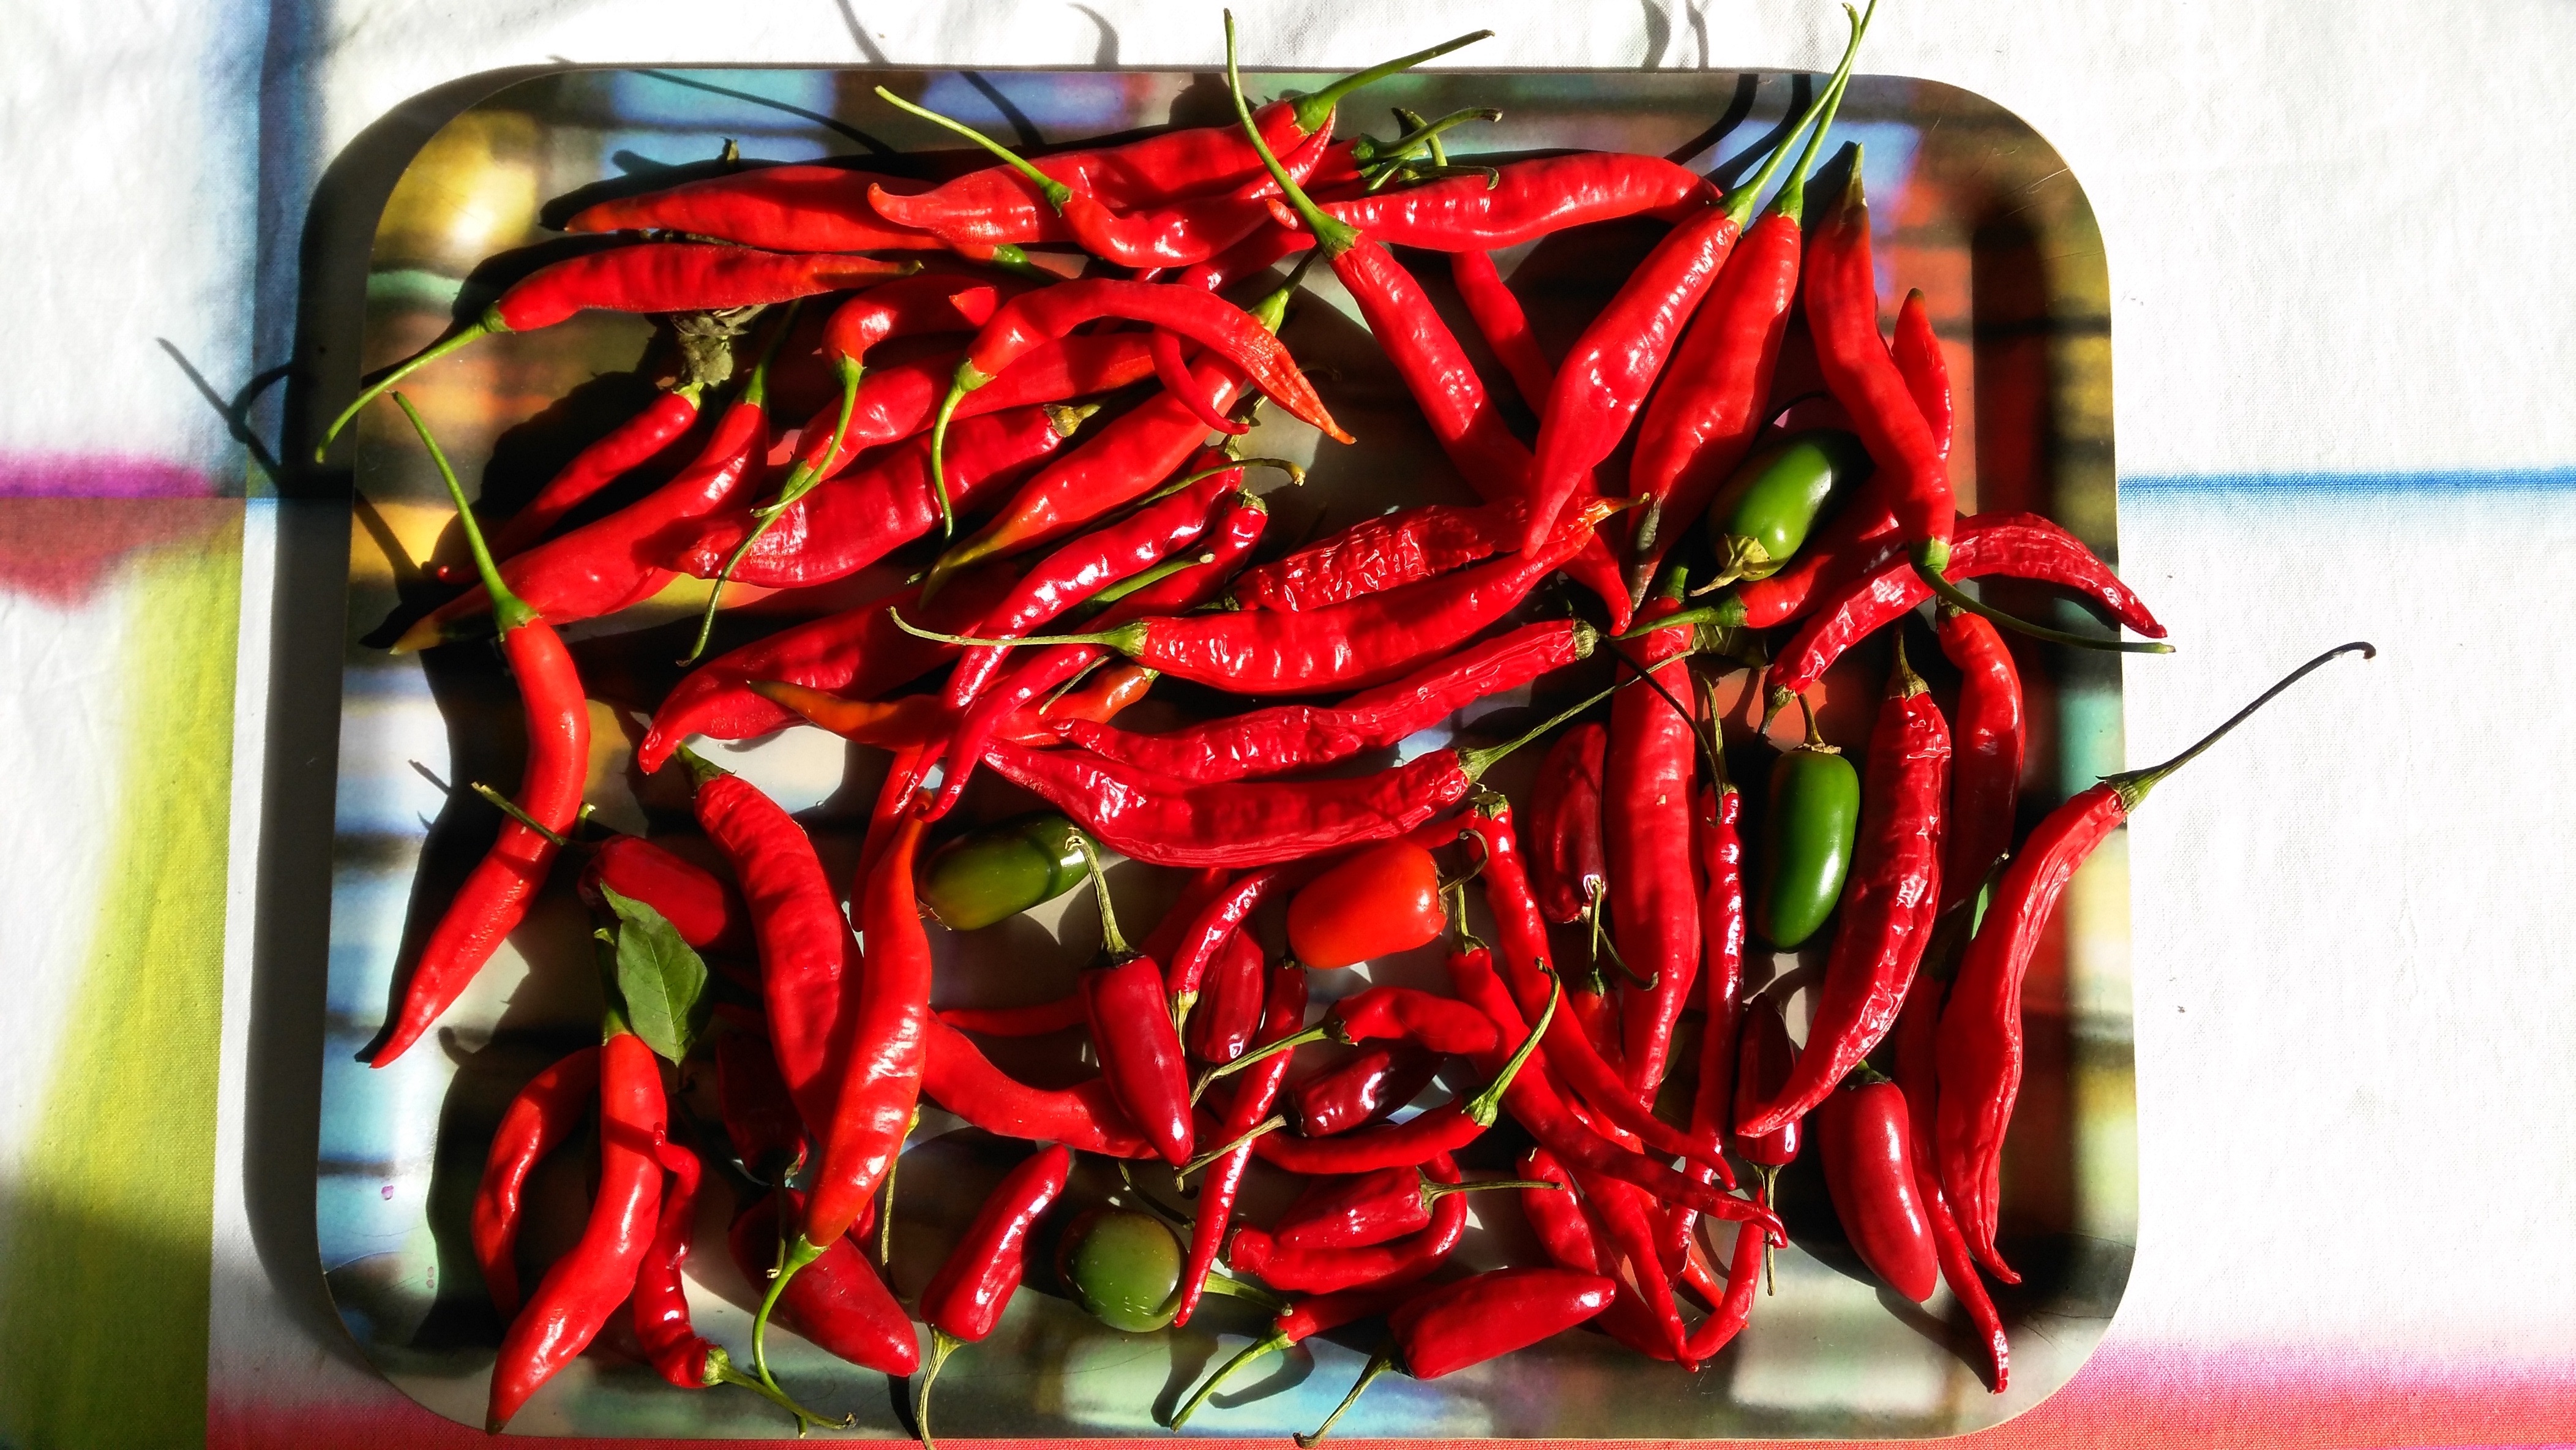
plant, food, red, produce, vegetable, peppers, capsicum, flowering plant, chili pepper, cayenne pepper, land plant, bird's eye chili, serrano pepper, peperoncini, bell peppers and chili peppers, pimiento